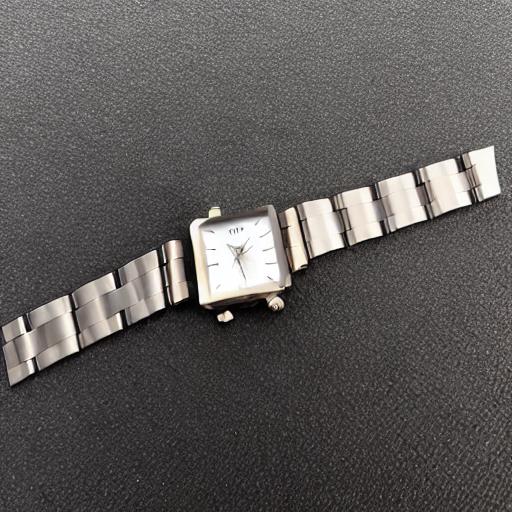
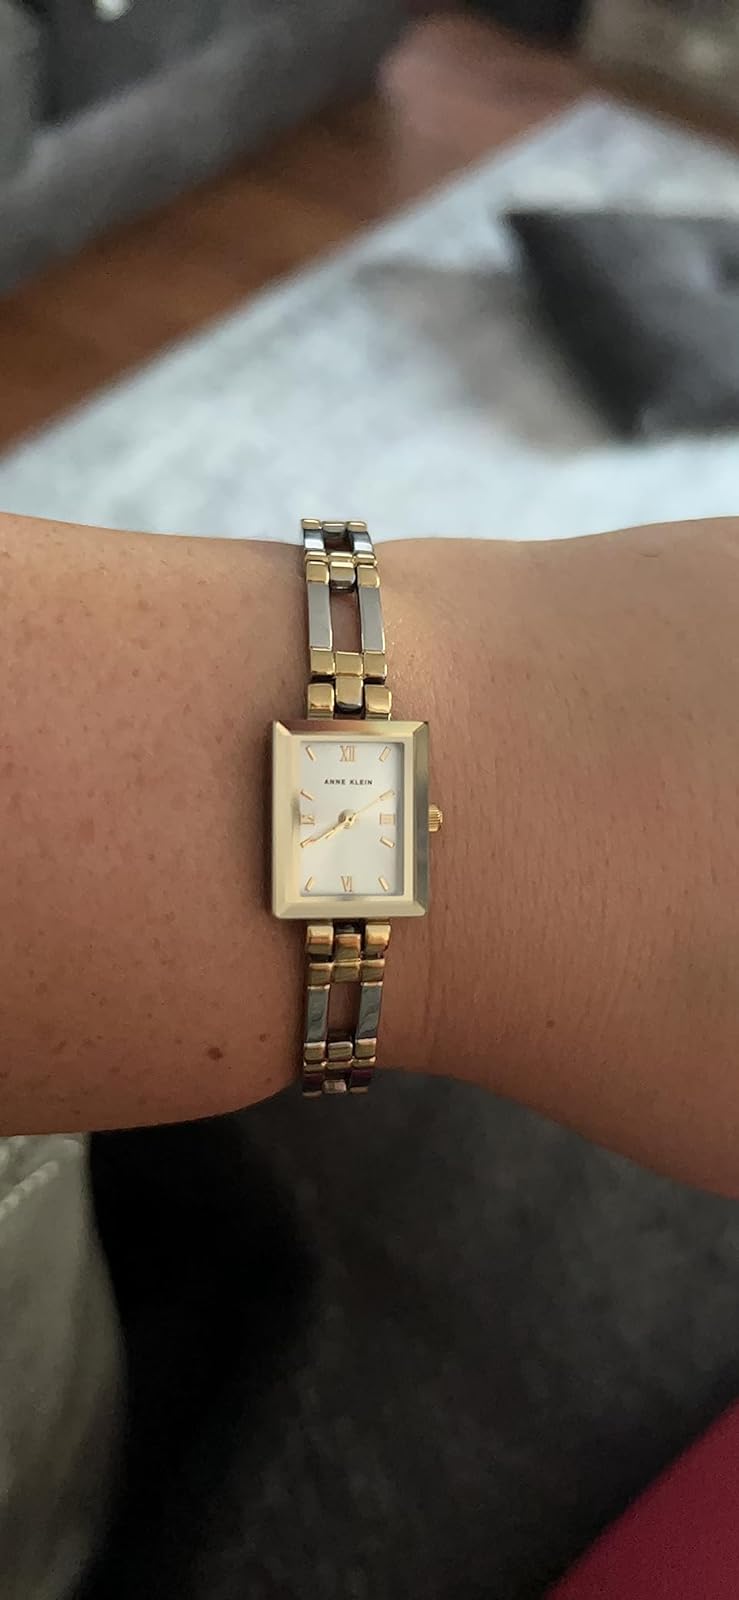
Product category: accessories_watch
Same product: no